Parable of the Prodigal Son

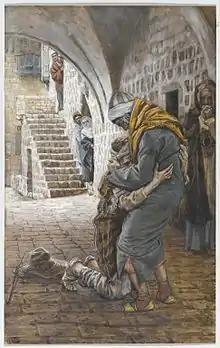
James Tissot – "The Return of the Prodigal Son" – Brooklyn Museum

The parable begins with a wealthy man who has two sons, the younger of whom asks for his share of the man's estate. The implication is that the son did not want to wait for his father's death to receive his inheritance but instead wanted it immediately. The father agrees and divides his estate between the two sons.